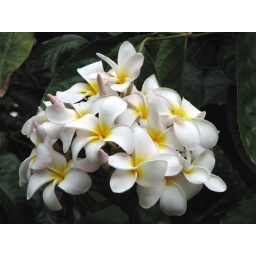
These flowers were growing in the compound of the house my mother was living in.